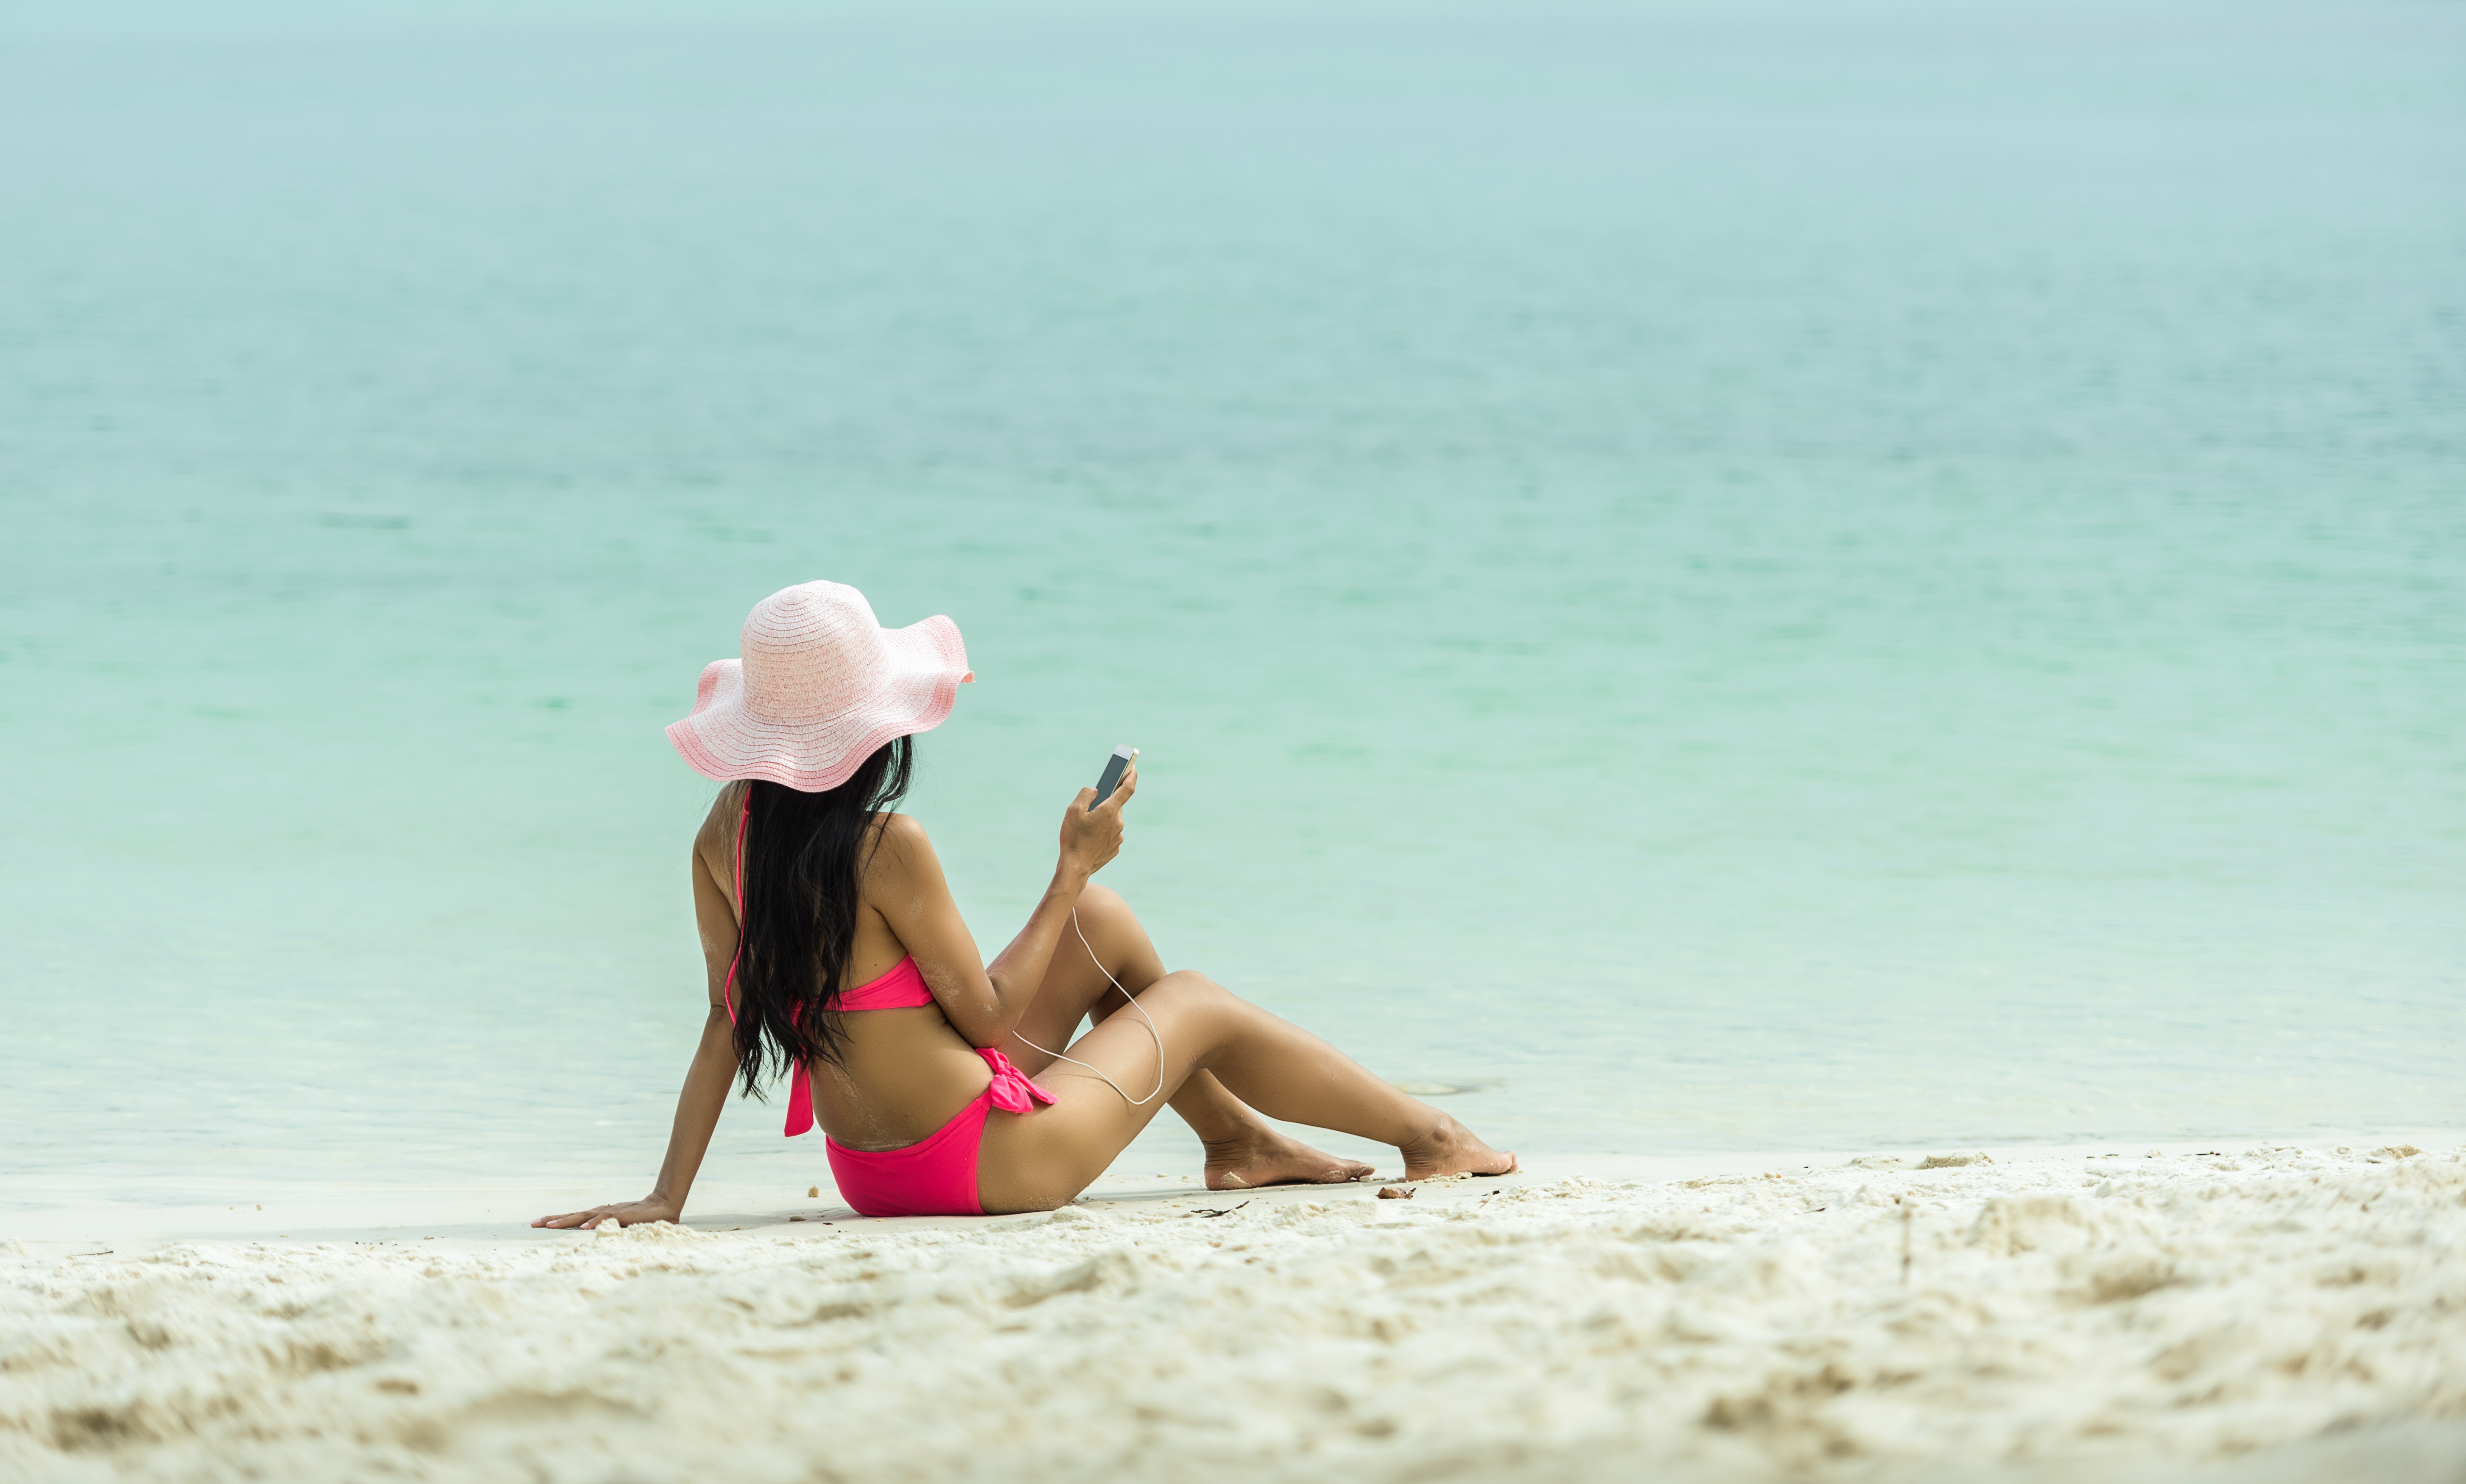
beach, sea, coast, sand, ocean, suit, music, people, girl, technology, shore, wave, summer, vacation, social, leg, sunbathing, young, relax, phone, brown, lady, mobile phone, bikini, teenager, swimming, tour, holidays, messaging, beauty, down, caribbean, connection, network, tanning, the sun, in the sand, teens, cell, hats, online, smartphones, to listen, suntan, photo shoot, clever, in a lie, rice straw, human positions, sun tanning, swimming suit, the bath, usage, convey